Seattle's True Independent Film Festival

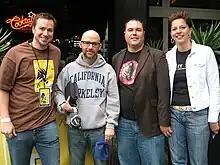
(L to R): Brian Shelley, Moby, Clint Berquist, Jessica Foss

The festival grew over the years to include music and comedy with performances by such notable musicians as SassyBlack (Cat, of THEESatisfaction), Metal Chocolates, DJ OCnotes, Moby and comics Emmett Montgomery, Derek Sheen & Daniel Desrosiers.